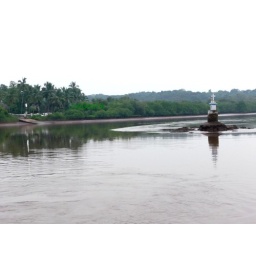
A cross in the river